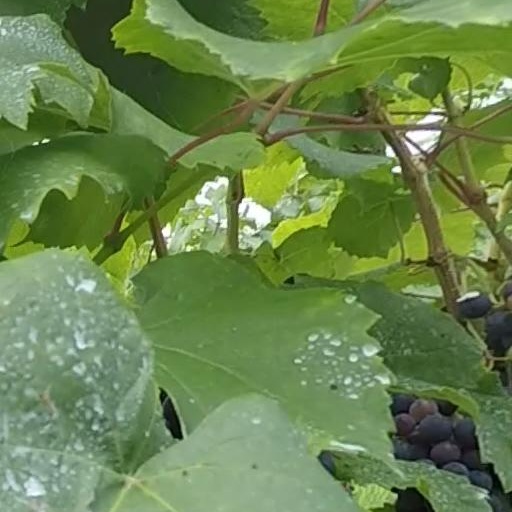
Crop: grape